Mongol campaign against the Nizaris

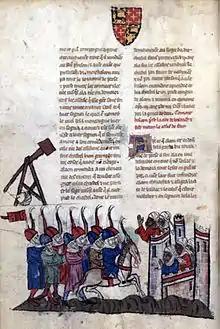
The Siege of Gerdkuh, from a manuscript of "" by Hayton of Corycus. The garrison resisted for 17 years, long after the surrender of the Nizari leaders.

After the fall of the Khwarezmian dynasty as a result of the Mongol invasion, direct confrontations began between the Nizaris under Imam Ala al-Din Muhammad and the Mongols under Ögedei Khan. The latter had just begun to conquer the rest of Persia. Soon the Nizaris lost Damghan in Qumis to the Mongols; the Nizaris had recently taken control of the city after the fall of the Khwarezmshahs.